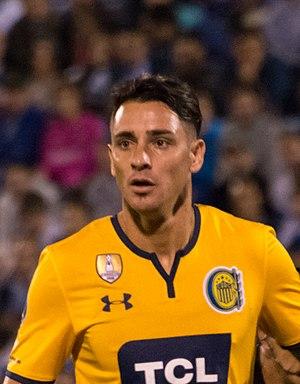
Fernando Matías Zampedri est un joueur de football argentin qui évolue au poste d'attaquant.